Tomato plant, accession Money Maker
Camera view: horizontal (90 deg, fisheye); turntable rotation: 240 degrees
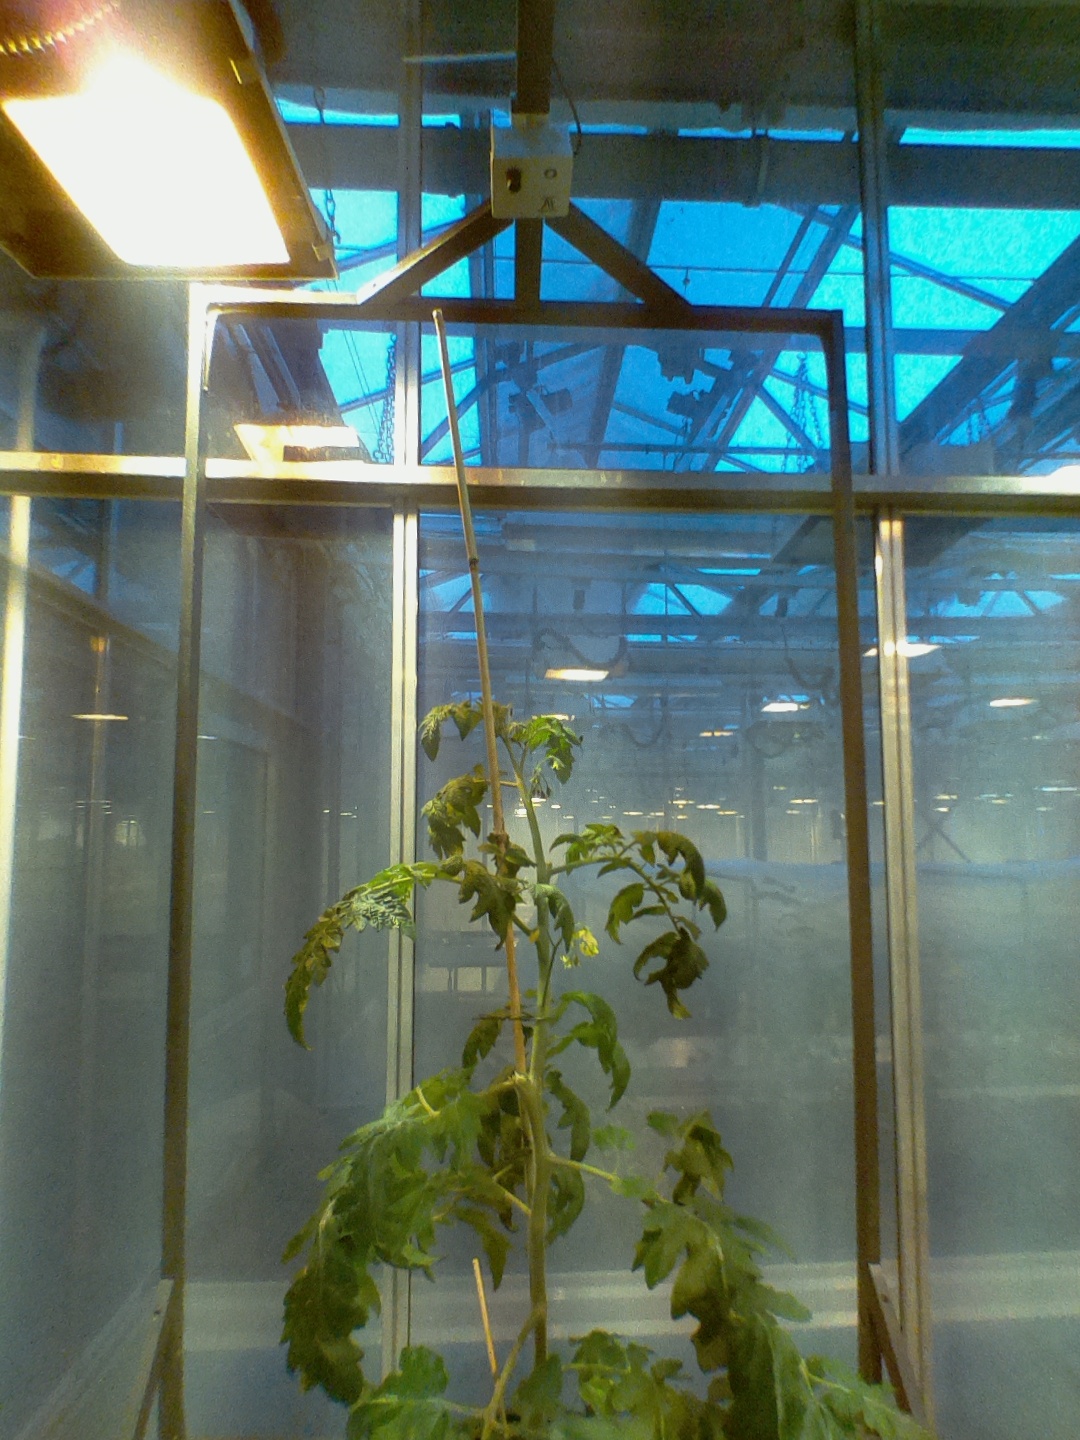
BBCH growth stage 65: Full flowering, 50%-60% of flowers open, first petals falling